Blockula

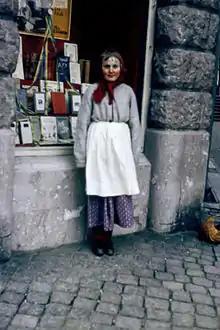
A girl dressed up as an Easter witch

Blockula could only be reached by magical flight, wherein witches and the taken children would ride fence-posts, spits, beasts (such as horses or goats) or even the bodies of sleeping men; one example claims that when room was lacking, a spit would be placed into the back-side of a goat, to increase the riding area. Children would be convinced to perform the ride after being given ""a Shirt, a Coat and a Doublet, which was either Red or Blew,"" and being asked if they wanted to attend a faraway feast; if they didn't accept the invitation they would be forcibly brought along, regardless.